East Thrace

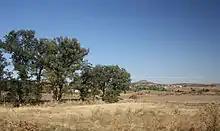
East Thrace landscape in Edirne Province, Turkey

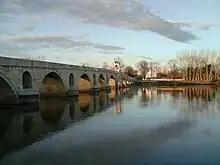
River Maritsa, which forms the land border between Greece and Turkey, also forms the natural border between Western Thrace and East Thrace.

East Thrace or Eastern Thrace, also known as Turkish Thrace or European Turkey, is the part of Turkey that is geographically in Southeast Europe. Turkish Thrace accounts for 3.03% of Turkey's land area and 15% of its population. The largest city is Istanbul, which straddles the Bosporus between Europe and Asia. East Thrace is of historic importance as it is next to a major sea trade corridor and constitutes what remains of the once-vast Ottoman region of Rumelia. It is currently also of specific geostrategic importance because the sea corridor, which includes two narrow straits, provides access to the Mediterranean Sea from the Black Sea for the navies of five countries: Russia, Ukraine, Romania, Bulgaria, and Georgia. The region also serves as a future connector of existing Turkish, Bulgarian, and Greek high-speed rail networks.